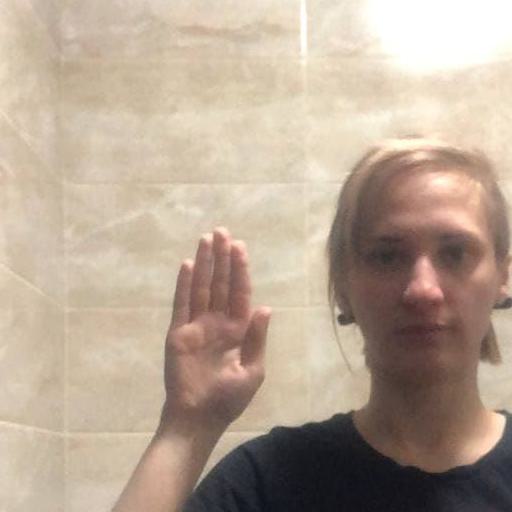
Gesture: stop